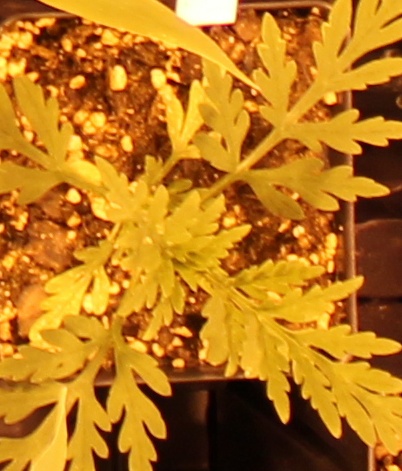
Label: Ragweed